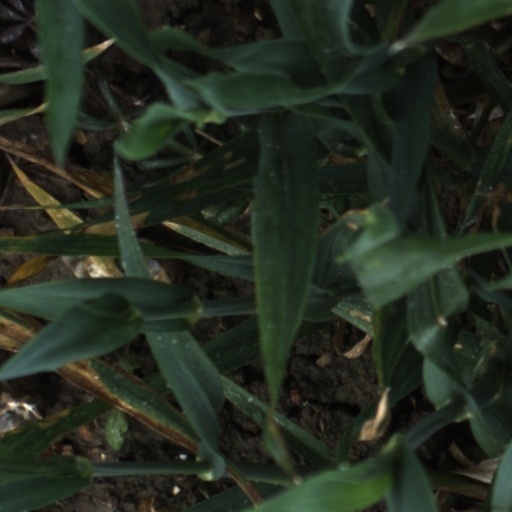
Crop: wheat